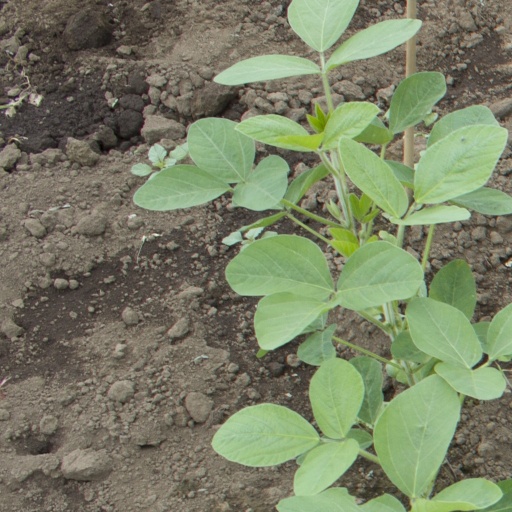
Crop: soybean